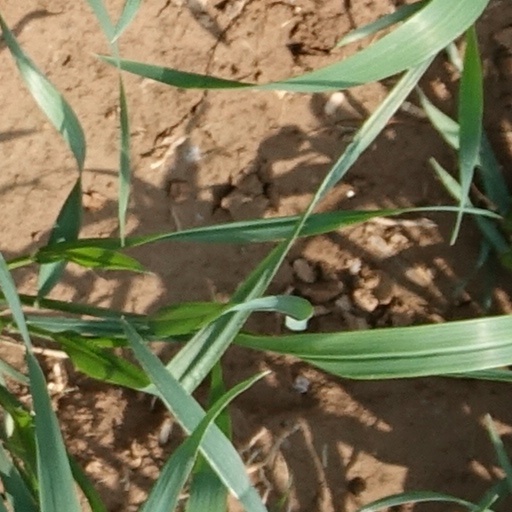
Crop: wheat